Valkoisten Voitonparaati

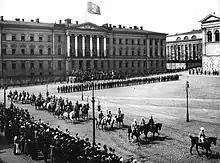
The parade procession on Senate Square in front of the University of Helsinki City Centre Campus.

The parade was divided into three parts: a march into the city, an inspection and a march-past. 12,000 men participated, accompanied by five military bands and other troop bands. Only some separate battalions/companies participated in the parade from the Eastern Army. The parade of the White Guards began from the street that is now known as Mannerheimintie, with General Mannerheim and his staff were riding in front on horseback. The others grouped into infantry units led by Commander Martin Wetzer from the Western Army, as well as the staffs of the Karelian Army Corps. They were closely followed by units such as the Uusimaa Dragoon Regiment and Jägers. Those who were present at the Battle of Tampere wore fir twigs as part of their headgear. Gösta Theslöf, the then Governor-General of Helsinki received the Commander-in-Chief in the latter half of the city while the first contingents of the parade continued along the parade route to Helsinki Senate Square. Other contingents marched to the Kauppatori. Chairman of the Senate Pehr Evind Svinhufvud and General Mannerheim inspected the troops and then delivered speeches to those attending. It was announced in one of the speeches that the troops had been given the honorary titles as well as the integration of guards units in Lapua, Vörå and Vaasa in the White Guard. After a service held in the Church of Nicholas (now the Helsinki Cathedral), Mannerheim and members of the new government inspected the parade troops near a statue of Finland-Swedish national poet Johan Ludvig Runeberg in Pohjoisesplanadi.